Democratic Republic of the Congo–Rwanda relations

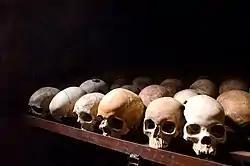
Human skulls at the Nyamata Genocide Memorial Centre in Rwanda

On 6 April 1994, Habyarimana and Burundian president Cyprien Ntaryamira were assassinated after their plane was shot down by surface-to-air missiles, breaking the 1993 peace treaty. Beginning the day after, Hutu extremists carried out a genocide that killed 500,000–800,000 Tutsi, as well as 10,000 Batwa and some moderate Hutu, between 7 April and 15 July 1994. In response to this, the RPF resumed their military campaign, defeating the government and taking complete control of the country on 18 July. This caused around 1.5 million Hutu – including those who perpetrated the genocide – to flee into Zaire, fearing reprisals. Hutu "génocidaires" soon began to rearm, in a bid to return to power in Rwanda.